Frankfurt U-Bahn

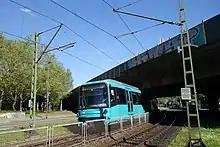
U5 class car as line U6 underneath Bundesautobahn 66 close to final station Hausen.

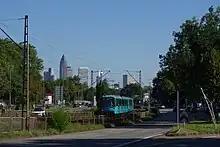
U7 amidst Ludwig-Landmann-Straße in Rödelheim

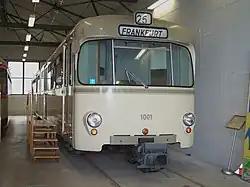
Prototype U1 vehicle 1001 in the Frankfurt Transport Museum

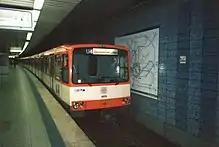
U3 car 469 in original livery

The route network consists of the four routes "A", "B", "C" and "D" used by a total of nine different services, U1 to U9. The total operating length of is . The first three routes ("A", "B" and "C") each have a separate tunnelled section under the city centre. The fourth, D, route is still only partially completed. Central sections of the routes, shared by multiple services, are called "basic route" or "trunk route"; these branch out into several "connecting lines", which are usually used by only one service and are sometimes referred to as "upgraded lines". The terms "basic section" and "connecting section" and their designations are based on the names of the construction sections. Sections of the legs were designated by the letter of the route and a Roman numerical suffix - sections of the connecting lines with an Arabic numeral. The designation of the connecting lines "A1", "A2", "A3" and "B1" was also used to designate the lines until 1978.